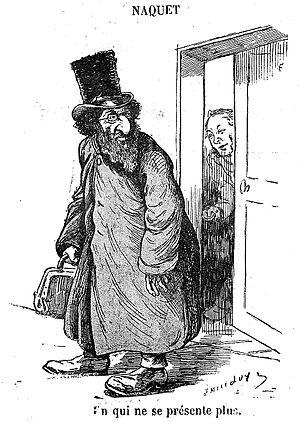
Alfred Naquet, né à Carpentras le 6 octobre 1834 et mort à Paris le 10 novembre 1916, est un médecin, chimiste et homme politique français, promoteur du divorce judiciaire et partisan de la séparation de l'Église et de l'État.